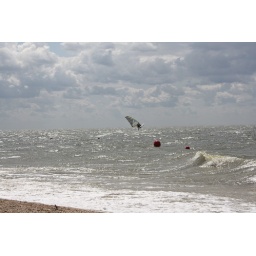
Surfer jump on the water in the beach near Dolzhanskaya (Azov sea)